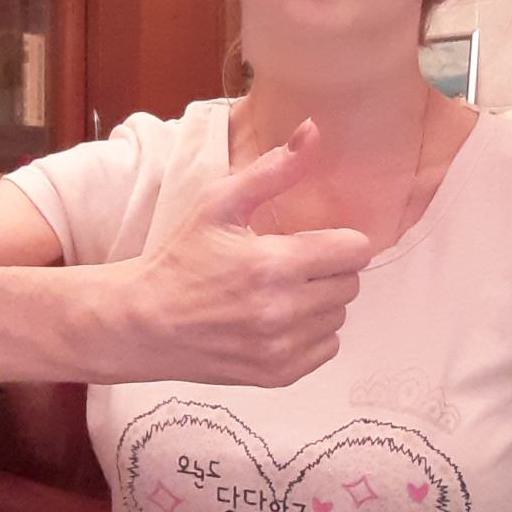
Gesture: like